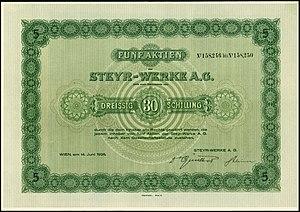
Steyr était un important groupe industriel autrichien multi-activités dans le domaine mécanique et tous engins. La Steyr Daimler Puch produit depuis 1865 des armes et des véhicules réputés mondialement pour leur qualités. Au début des années 1900, la société a été scindée par activités spécifiques et ont été créées les sociétés :